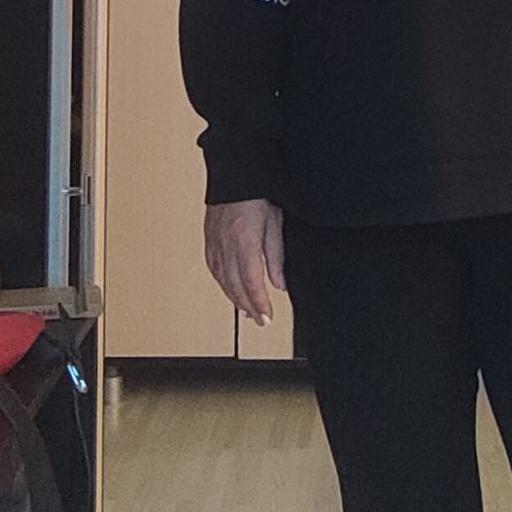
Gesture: no_gesture